Alexander Nikolaevich Volkov

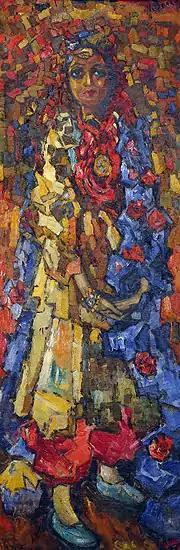
Persian Woman (1916)

From 1916 his style was post-Impressionistic and then neo-primitivist which derived partly from Russian sign painting. Initially Volkov was under the strong influence of Vrubel and Roerich. Then he started painting in the same way as early Kandinsky. After moving to Uzbekistan, Volkov's works became marked by the influence of Matisse, Derain, Gauguin and Van Gogh. Then he went on to experimenting in the field of near-abstract art and became close in his manner to Tatlin and Malevich.